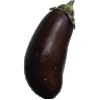
Label: Eggplant 1